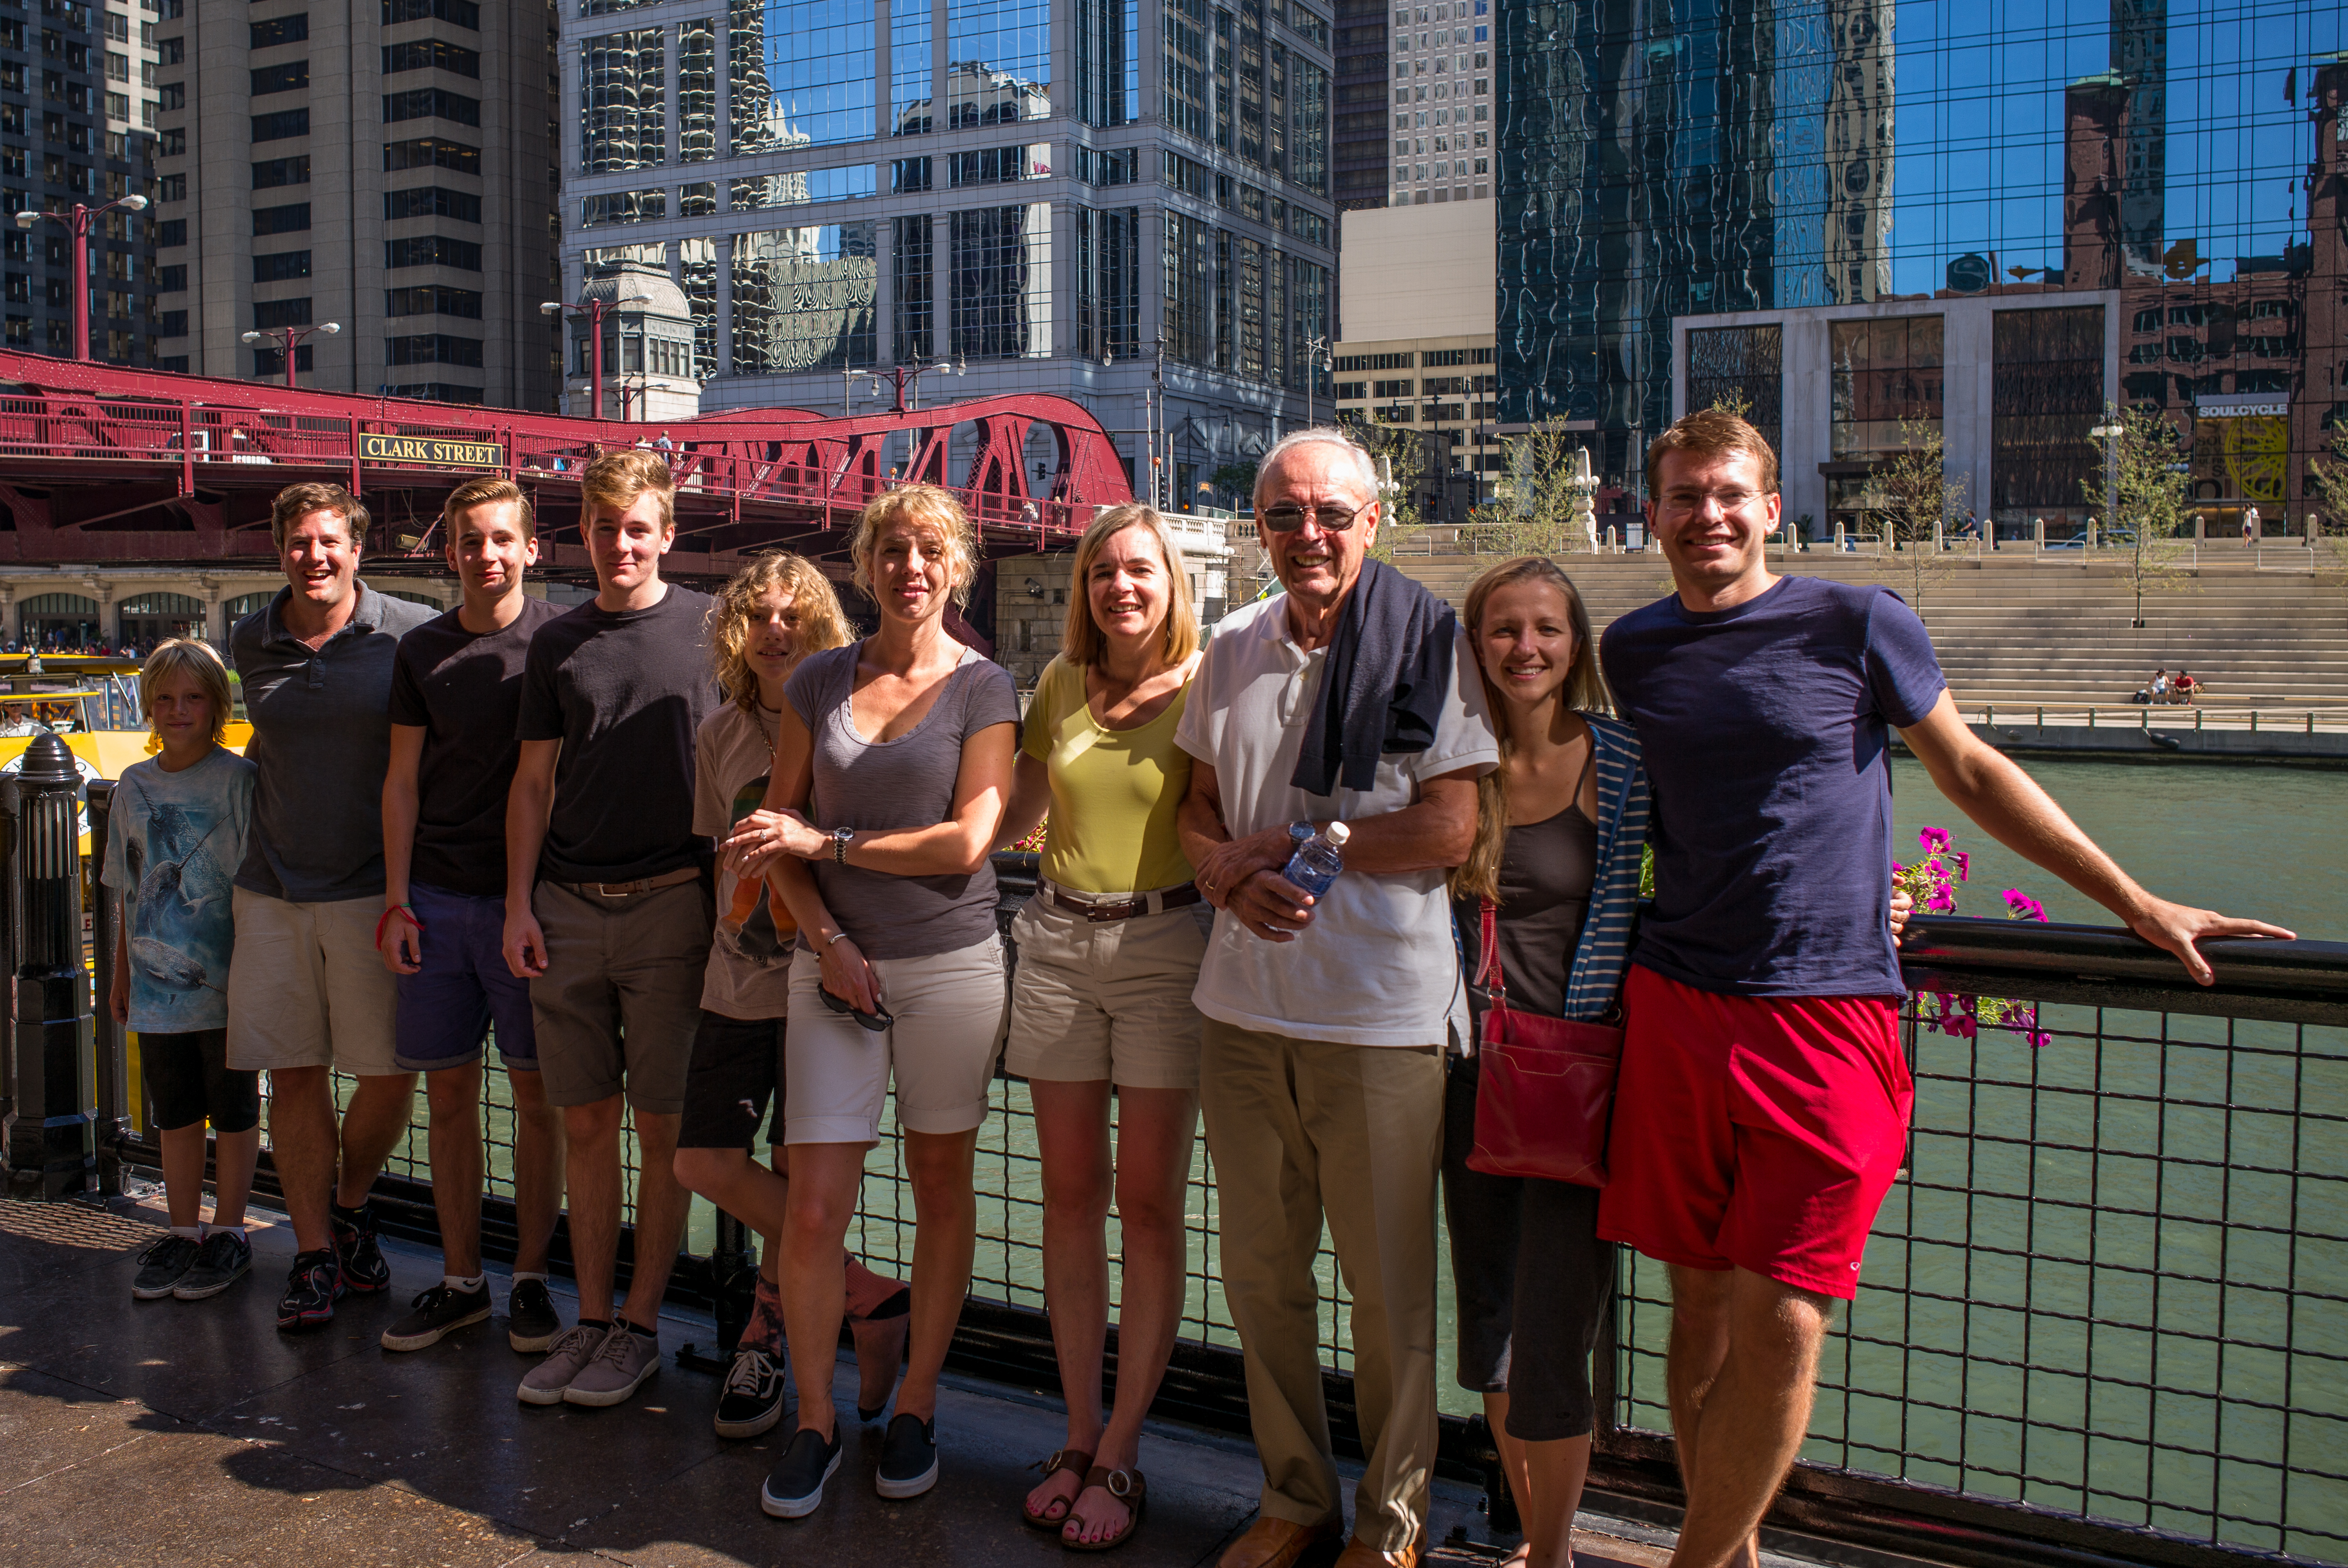
crowd, sports, competition event